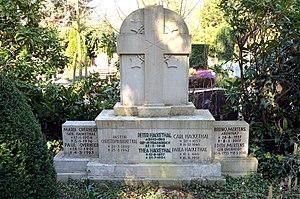
Christoph Bernhard Wilhelm Hackethal est un prêtre catholique allemand opposé au régime nazi.